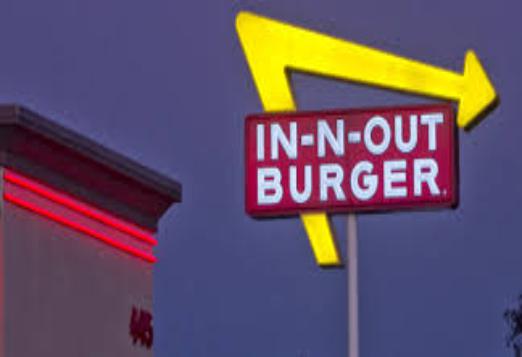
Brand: In-N-Out Burger
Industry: Food